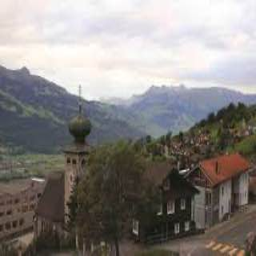
Triesenberg